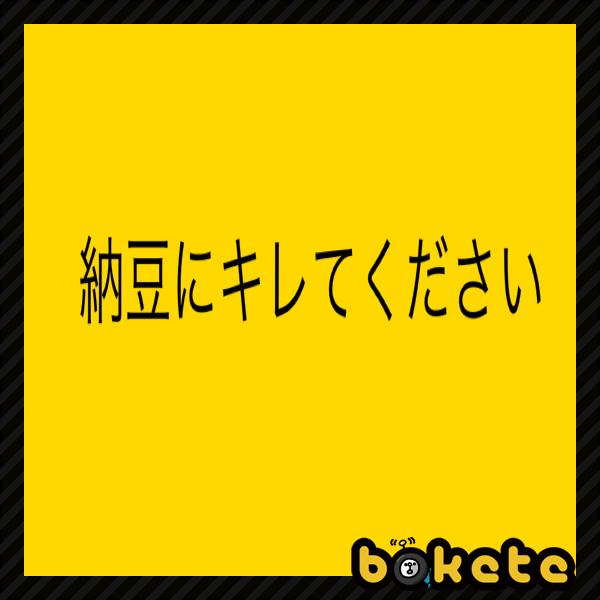
回答: まさかテメェが裏で糸引いてたとはなぁ!